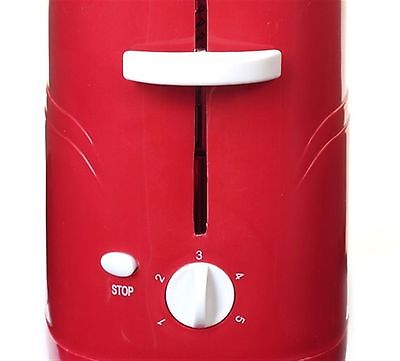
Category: toaster